History of Oxford

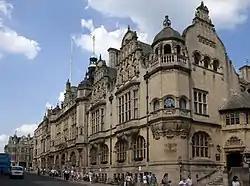
Oxford Town Hall: City Council's headquarters, built 1897

During the English Civil War, Oxford housed the court of Charles I in 1642, after the king was expelled from London. In 1646, during the Siege of Oxford, the town eventually surrendered to Parliamentarian forces commanded by General Fairfax, and occupied by Colonel Richard Ingoldsby. In the final period of the English Civil War in 1652, as news of Charles II approaching the city, the Parliamentarians proceeded to pull down defenses in the Oxford Castle where they were garrisoned and retreated to New College, this resulted in great damage to the college in the process. The city walls at this time was in very bad condition, the moat was rented as a fishpond, while the towers used as a space of residence. Therefore, a new set of ramparts had to be built to defend the town against any coming siege.